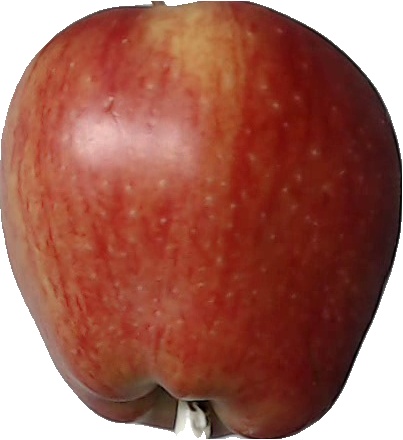
Label: apple_red_1